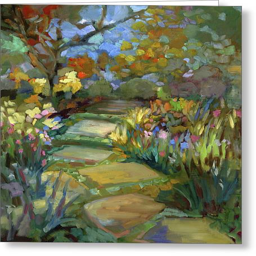
greeting card featuring the painting stroll by person